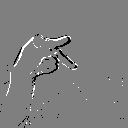
ASL letter: p